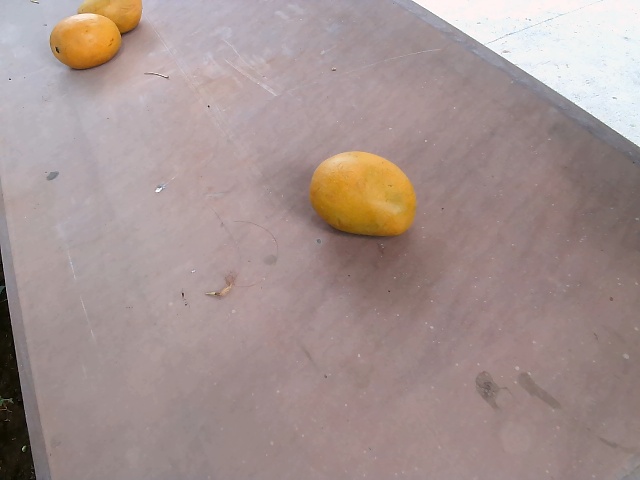
Label: Ripe_Mango